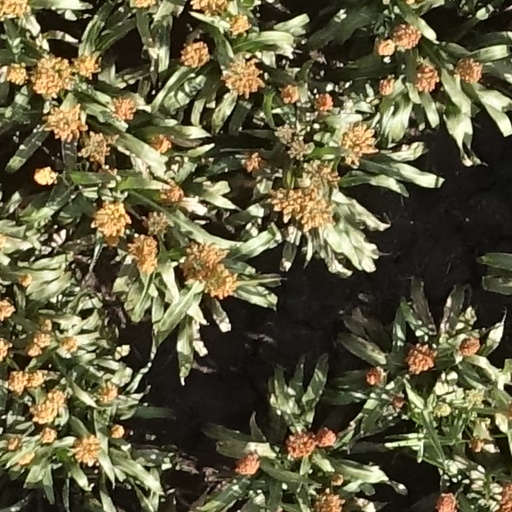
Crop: sorghum